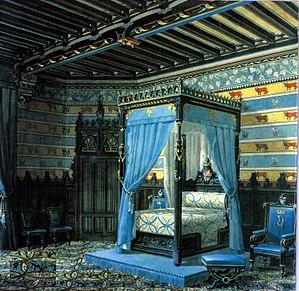
Projet de chambre par Viollet-le-Duc, pour des travaux de réaménagement du château de Roquetaillade vers 1860
Le château de Roquetaillade se situe sur la commune de Mazères, dans le département de la Gironde, en France.